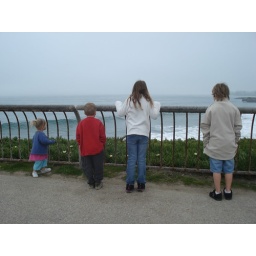
They are more interested in the Sea lions and the ocean then the lighthouse.